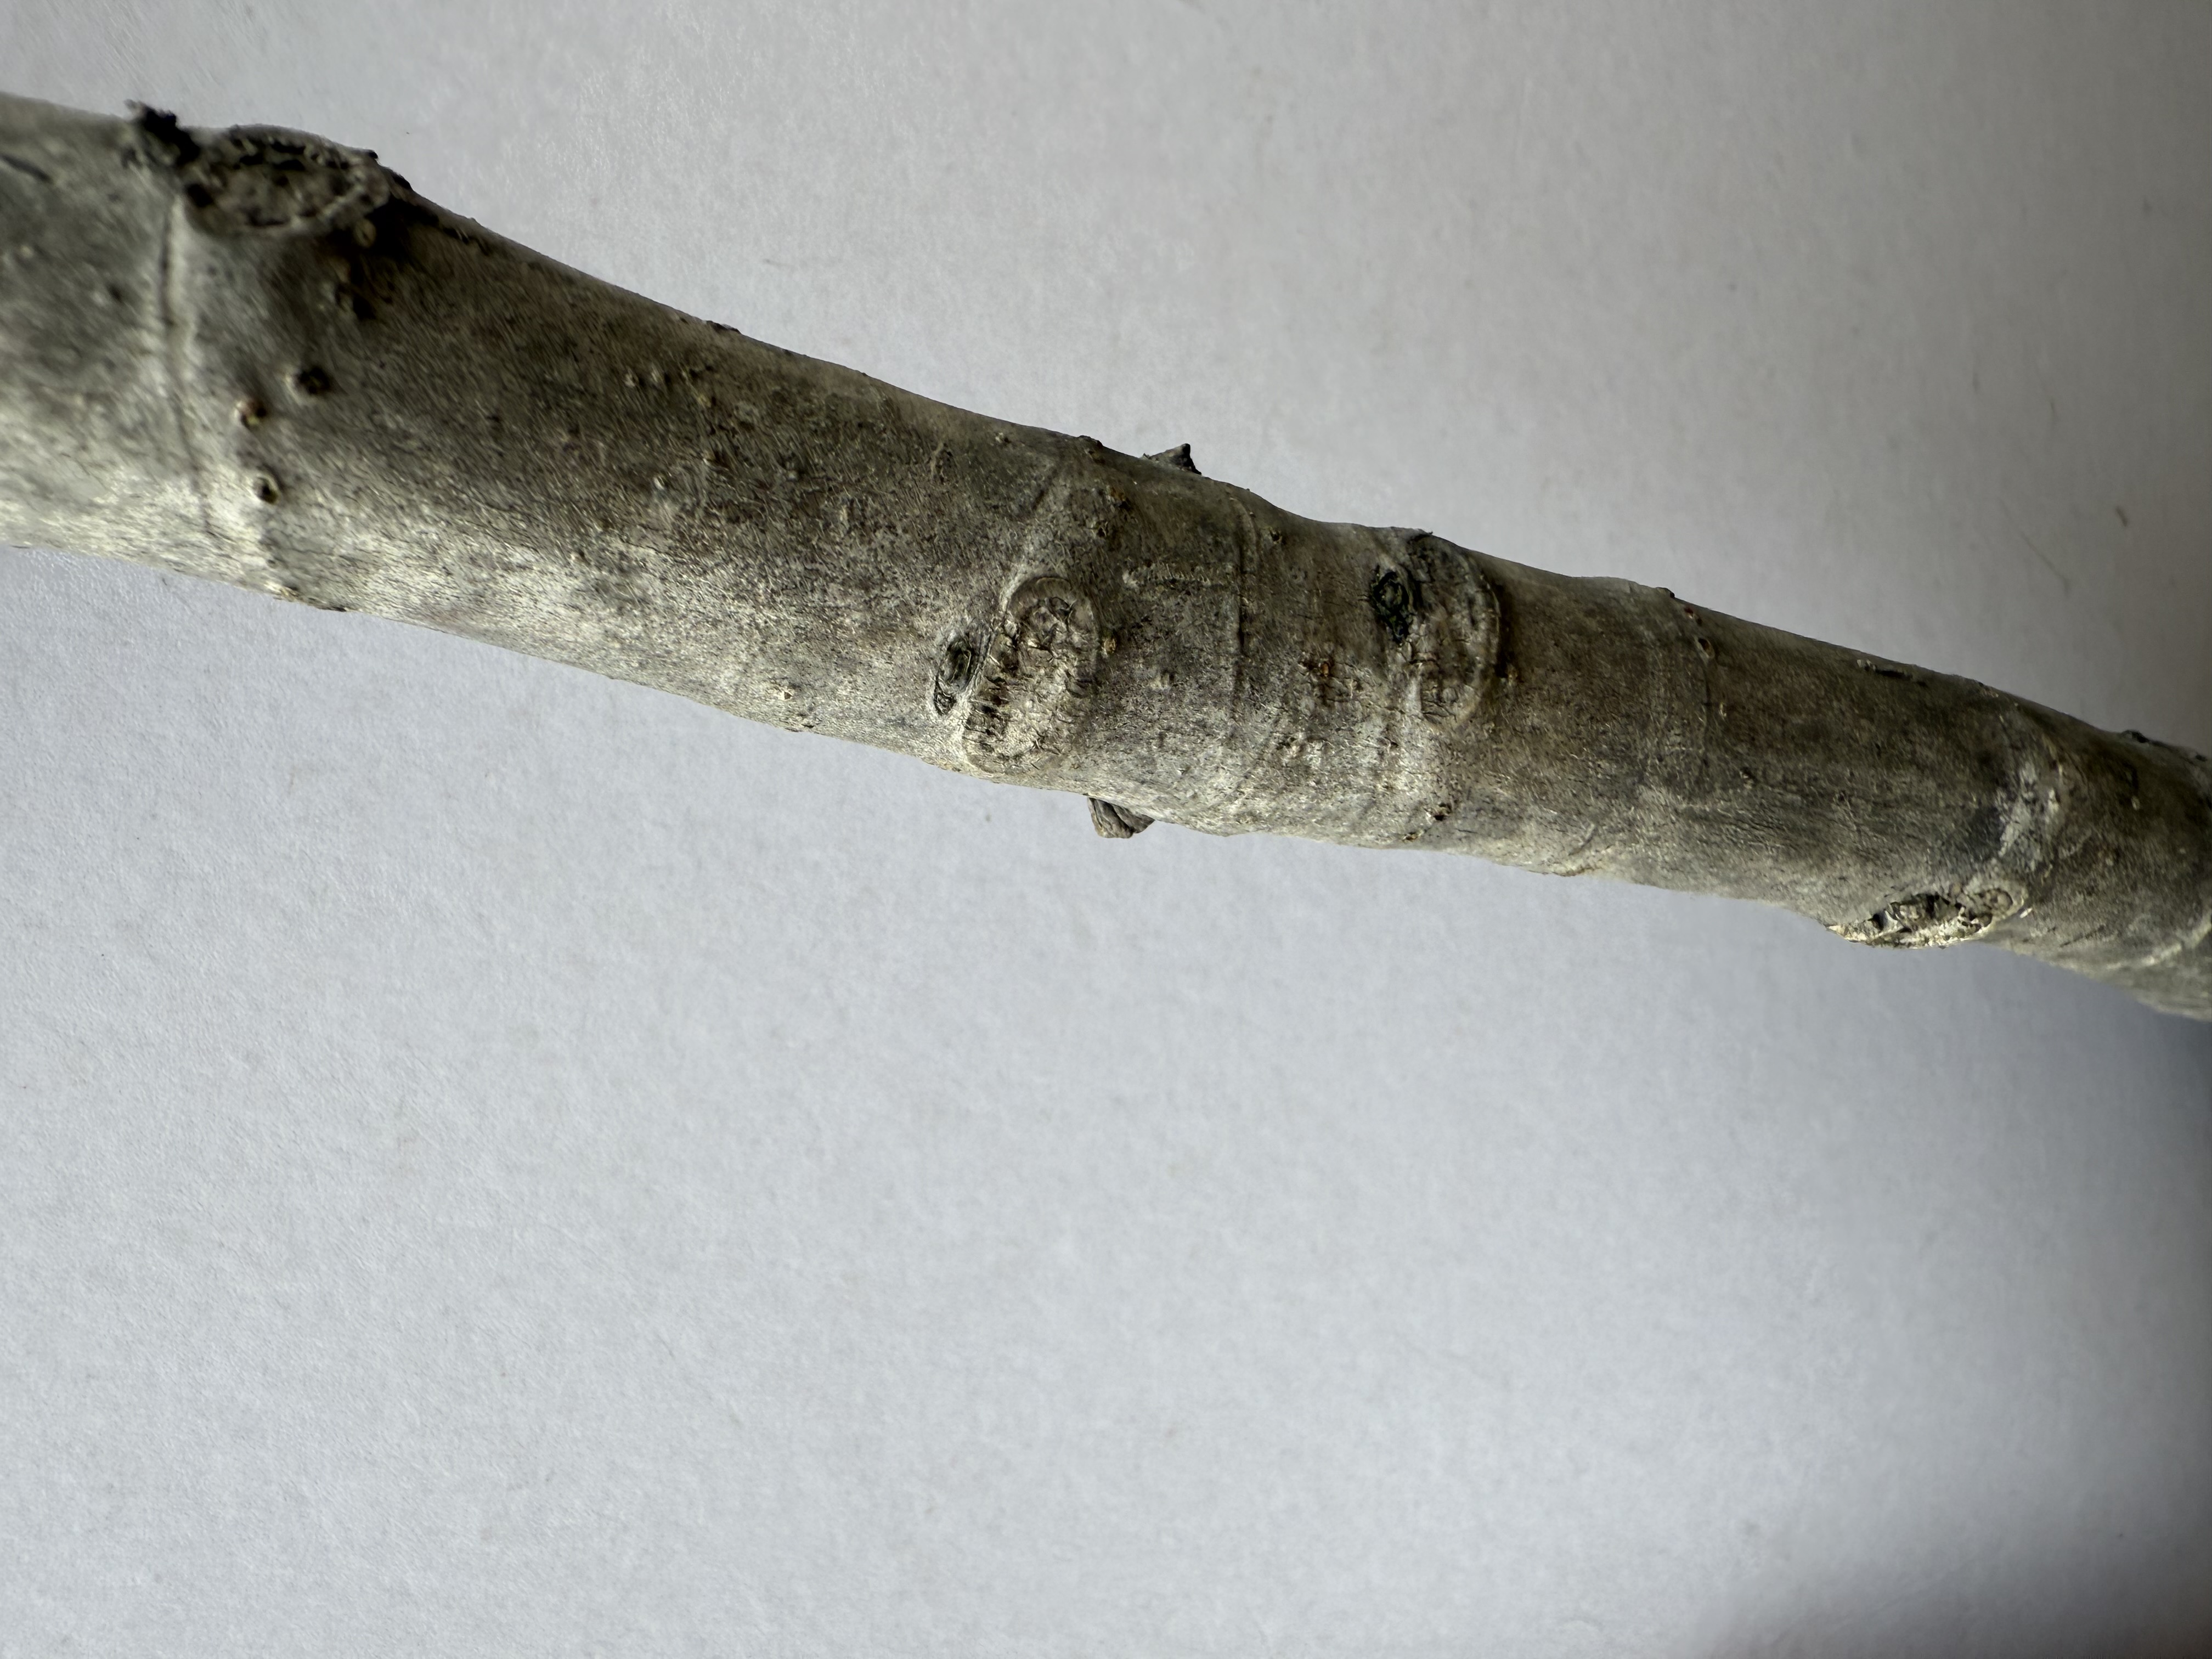
Variety: Patlican Fig